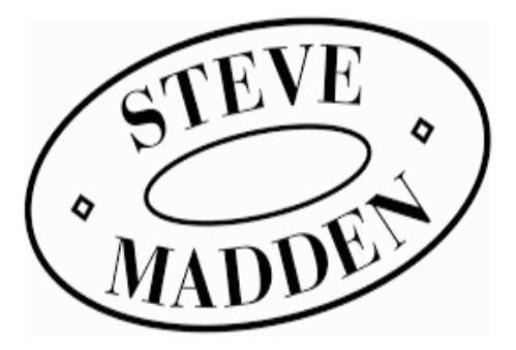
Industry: Clothes